John B. Floyd

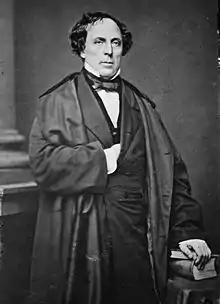
Floyd, 1855–1865

John Buchanan Floyd (June 1, 1806 – August 26, 1863) was an American politician who served as the 31st Governor of Virginia. Under president James Buchanan, he also served as the U.S. Secretary of War from 1857 to 1860. Floyd is also known as the Confederate general in the American Civil War who lost the crucial Battle of Fort Donelson.